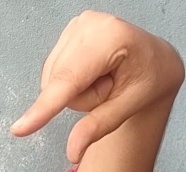
ASL sign: Q